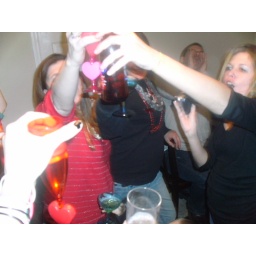
Happy new years hafl those people arnt even my family the one in the red shirt is shes my aunt thouth